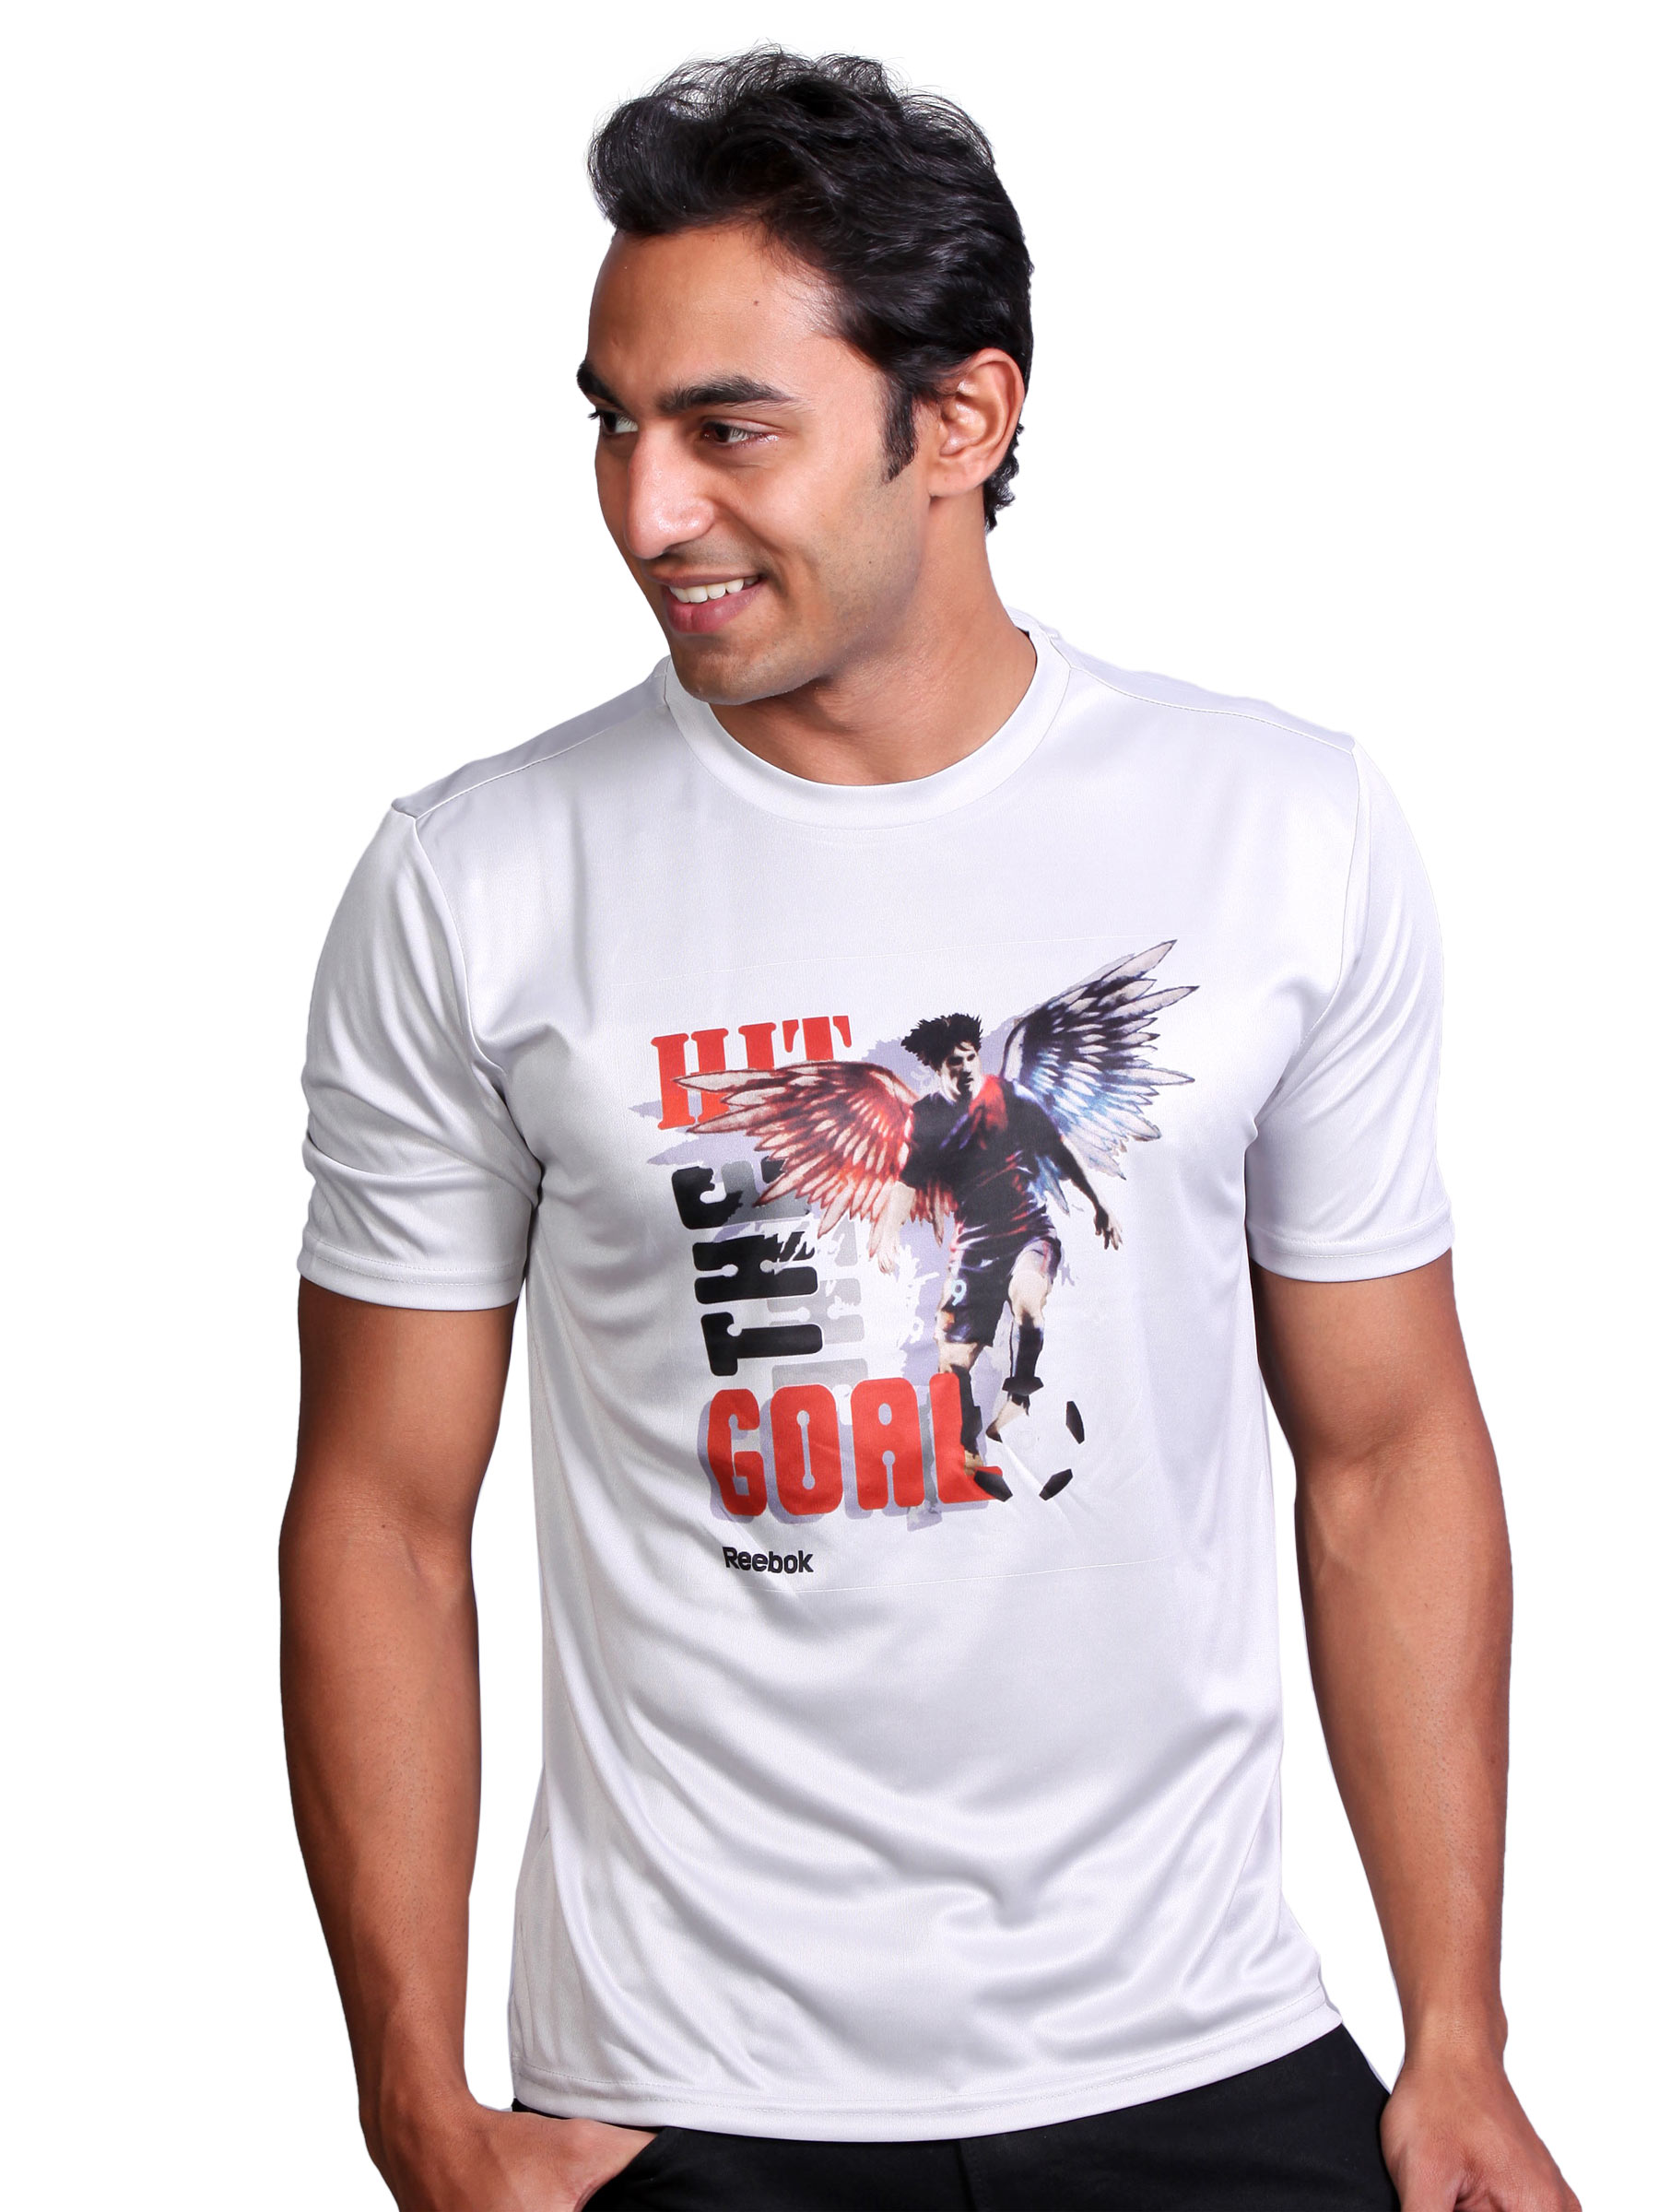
Reebok Men Sublime Grey T-shirt
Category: Apparel / Topwear / Tshirts
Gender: Men
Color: Grey
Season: Fall 2010
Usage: Casual